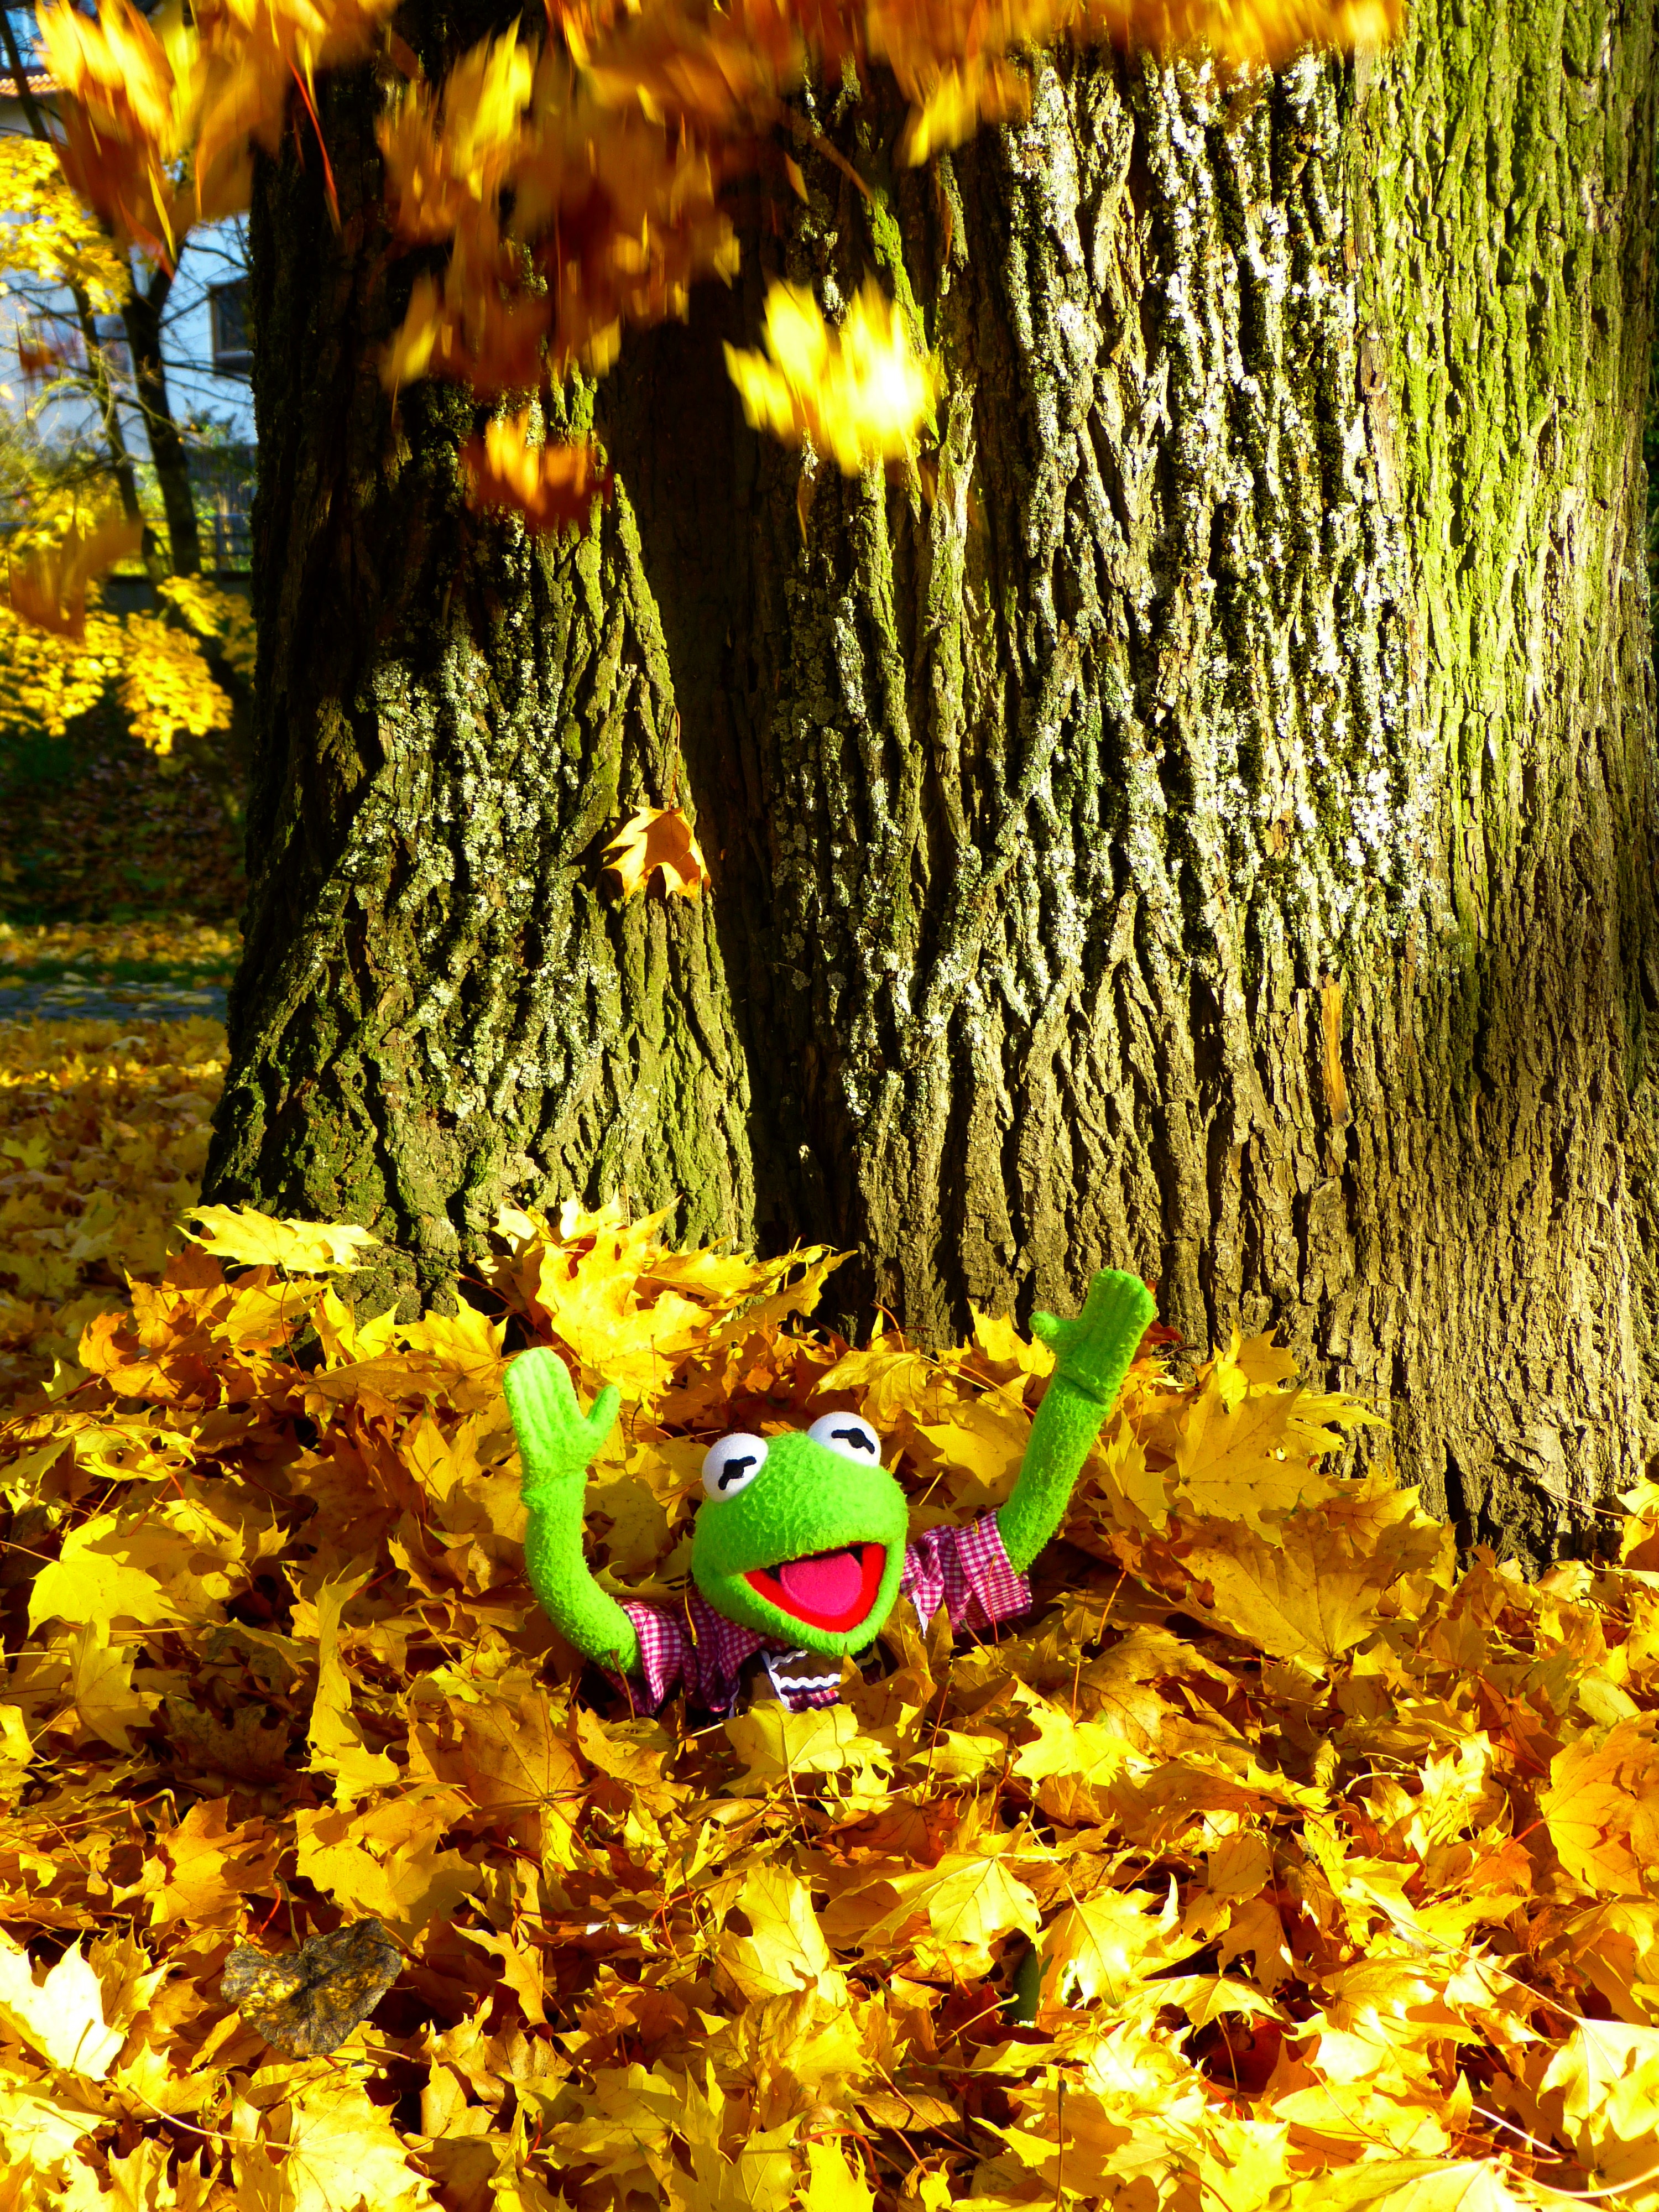
tree, nature, forest, branch, plant, sunlight, leaf, flower, autumn, frog, colorful, yellow, flora, season, leaves, fun, kermit, sheet rain, woody plant